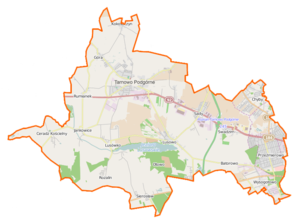
Tarnowo Podgórne est une gmina rurale du powiat de Poznań, Grande-Pologne, dans le centre-ouest de la Pologne. Son siège est le village de Tarnowo Podgórne, qui se situe environ 19 km au nord-ouest de la capitale régionale Poznań.